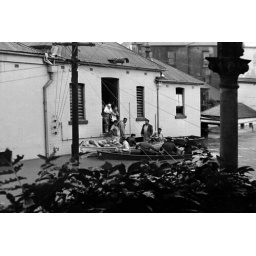
Flood boat in flooded street during the Maitland Flood, 1955: Lucey Collection